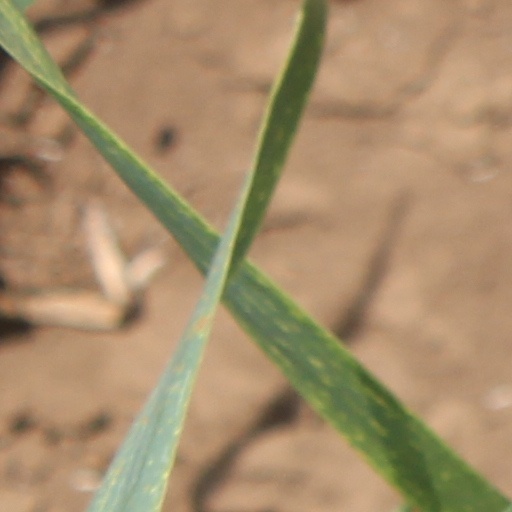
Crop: wheat